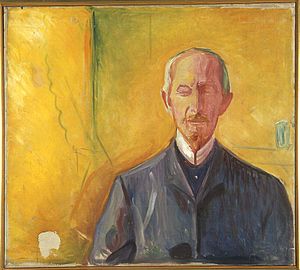
Værker af Edvard Munch
Dette er en liste over værker af Edvard Munch, autogenereret fra data i Wikidata.